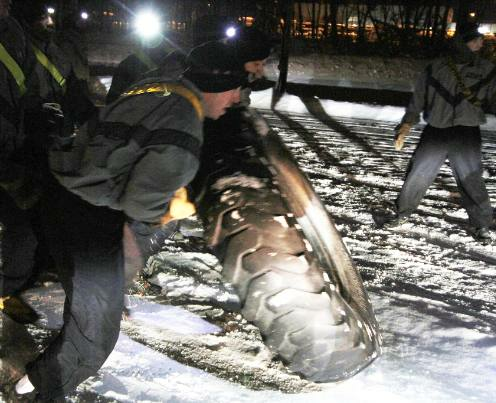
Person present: Yes